Polis Evo 3

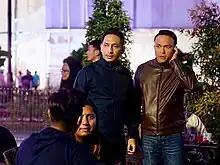
Zizan Razak (left) and Shaheizy Sam (right) who reprised their buddy cop roles as Inspector Sani and Inspector Khai

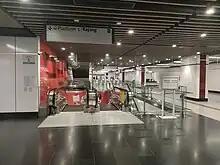
Bukit Bintang MRT station used for putting 20kg of Semtex bomb

After the success of the previous two films, the third film series was announced in September 2019 with Syafiq Yusof taking over as director from Ghaz Abu Bakar who directed the "Polis Evo," and Joel Soh and Andre Chiew who directed "Polis Evo 2", at the same time returned original genre of this film which is action comedy.